Roman Catholic Diocese of Bovino

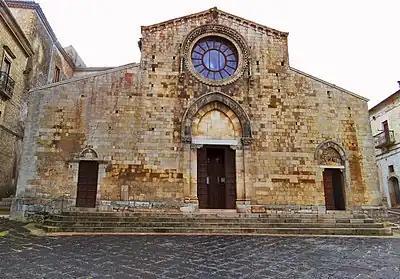
The cathedral of S. Maria Assunta e S. Marco, Bovino

It used to be claimed that the diocese of Bovino was founded by the end of the fifth century. The bishop Johannes who was present at the Roman synod of 499 was claimed as the proof of the existence of the diocese, but that Bishop Johannes has been shown to be bishop of Vibona in the Abruzzi. There is therefore no evidence for the diocese of Bovino before the 10th century.